Cres

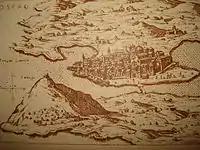
An old depiction of Osor and a part of Cres

Cres is an Adriatic island in west Croatia. It is one of the northern islands in the Kvarner Gulf and can be reached via ferry from Rijeka, Krk island or from the Istrian peninsula (line Brestova-Porozina).